Taikoo Dockyard

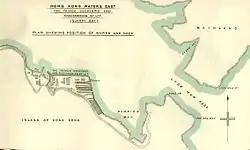
A map in 1900s showing Taikoo Dockyard

Taikoo Dockyard and Engineering Company was a dockyard in what is now Taikoo Shing, MTR Tai Koo station and part of Taikoo Place of Quarry Bay on the Hong Kong Island in Hong Kong. It predates the era before the reclamation of Victoria Harbour.